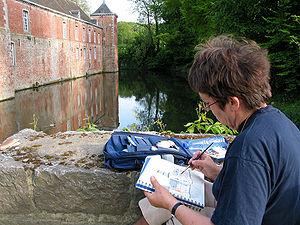
L'aquarelliste Marie-Claire Lefébure sur le terrain.